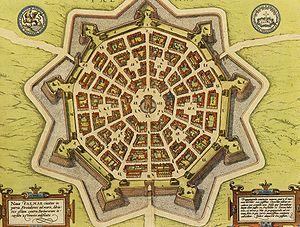
Un ennéagone, ou nonagone, est un polygone à 9 sommets, donc 9 côtés et 27 diagonales.
Les Ouvrages de défense vénitiens du XVIe siècle au XVIIe siècle : Stato da Terra - Stato da Mar occidental est un ensemble de sites insérés par l'Unesco dans la patrimoine de l'humanité par l'UNESCO le 9 juillet 2017. La série comprend six sites des ouvrages défensifs de la République de Venise qui se trouvent aussi bien en Lombardie que sur les côtes de la mer Adriatique orientale.
La Renaissance est une période de l'époque moderne associée à la redécouverte de la littérature, de la philosophie et des sciences de l'Antiquité, qui a pour point de départ la Renaissance italienne. En effet, la Renaissance est l'œuvre, à Florence, des artistes qui peuvent y exprimer librement leur art : une Pré-Renaissance se produit dans plusieurs villes d'Italie dès les XIIIᵉ et XIVᵉ siècles. La Renaissance s'exprime au XVᵉ siècle dans la plus grande partie de l'Italie, en Espagne, en Flandre et en Allemagne, sous la forme de ce que l'on appelle la Première Renaissance ; ainsi en Flandre, sur les quatre primitifs flamands, les deux premiers vivent au XVᵉ siècle. La Renaissance concerne l'ensemble de l'Europe au XVIᵉ siècle.
La fortification bastionnée ou tracé à l'italienne désigne un type fortification qui s'est développé en Europe lorsque l'artillerie rendit caduque la fortification médiévale.
Palmanova est une commune italienne d'environ 5 500 habitants située dans la province d'Udine, dans la région autonome du Frioul-Vénétie Julienne, dans le nord-est de l'Italie.